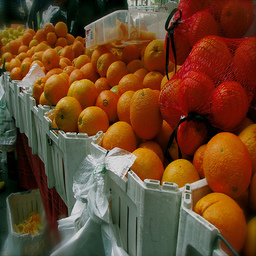
Label: peels